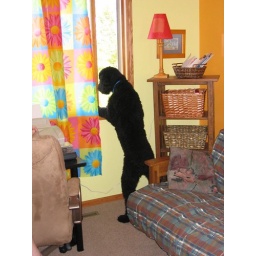
Chase looks out my office window to see what's happening in the swamp...er...pond out back.